Question: How many skateboarders are pictured?
Tambaya: Masu wasan da sikebod guda nawa ne a hoton.?
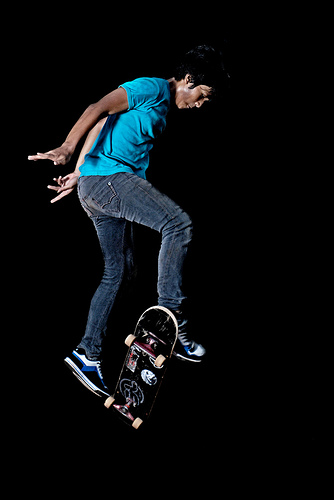
Answer: One.
Amsa: Ɗaya.